Aaron Donald

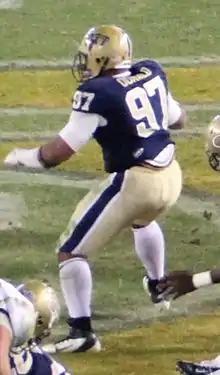

As a true freshman in 2010, Donald played in all 13 games as a reserve defensive end for the Pittsburgh Panthers. He recorded 11 tackles, including three for loss, and two sacks.